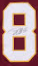
Number: 8